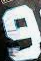
Number: 9